Better Man (2016 TV series)

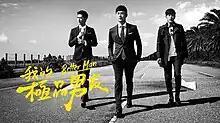
Promo poster

Better Man is a 2016 Taiwanese romance, family television drama starring , , Jolin Chien, , Shara Lin and . Filming began on May 5, 2016 and the episodes were aired as soon as the filming finished. The original broadcast began on June 1, 2016 on SET Metro, airing weekdays (Monday through Friday) at 8:00 pm.